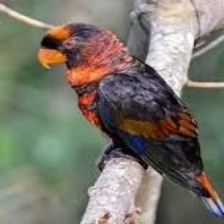
Species: DUSKY LORY
Scientific name: PSEUDEOS FUSCATA
ImageNet parent category: lorikeet